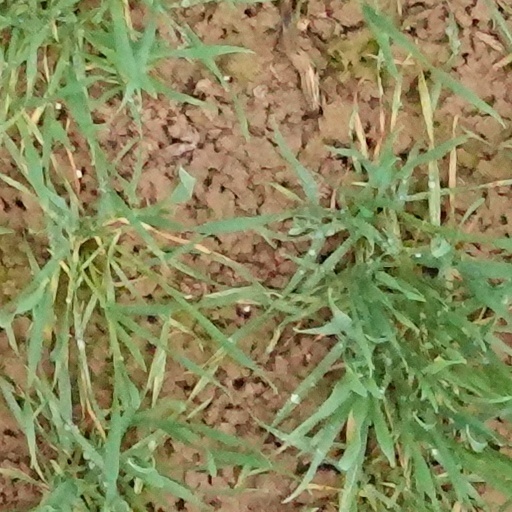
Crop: wheat